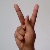
The image shows a hand gesture representing the letter 'K' in Indian Sign Language.